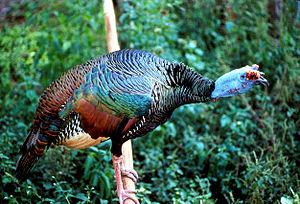
Le Dindon ocellé est une espèce d'oiseaux de la famille des Phasianidae.